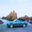
Label: automobile